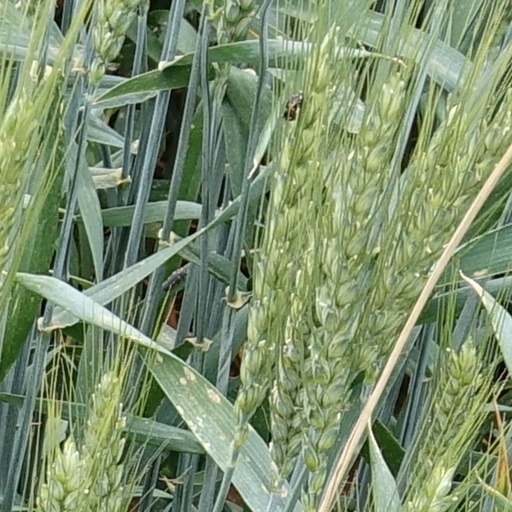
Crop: wheat